Mk VII Tetrarch light tank

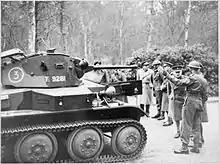
General Sir Alan Brooke, Commander-in-Chief Home Forces, inspecting a Light Tank Mk VII (Tetrarch) at the Army Staff College, 1941

The War Office examined the design and put the prototype through a series of trials during May and June 1938; the model was tested as a possible "light cruiser" since War Office light tank needs were already met by its predecessor, the Mark VI. The War Office then took the view that the tank was not acceptable as a light cruiser because the Nuffield A13 design offered better speed and obstacle crossing performance. Despite this, it was decided that it was essential for some Tetrarchs to be produced, and it was suggested that they be brought in at the end of the light tank program. Accordingly, the War Office gave the Tetrarch the official General Staff specification number A17, and, in November 1938, accepted it for limited production after requesting a few minor changes which included the fitting of an external fuel tank to increase the tank's range.